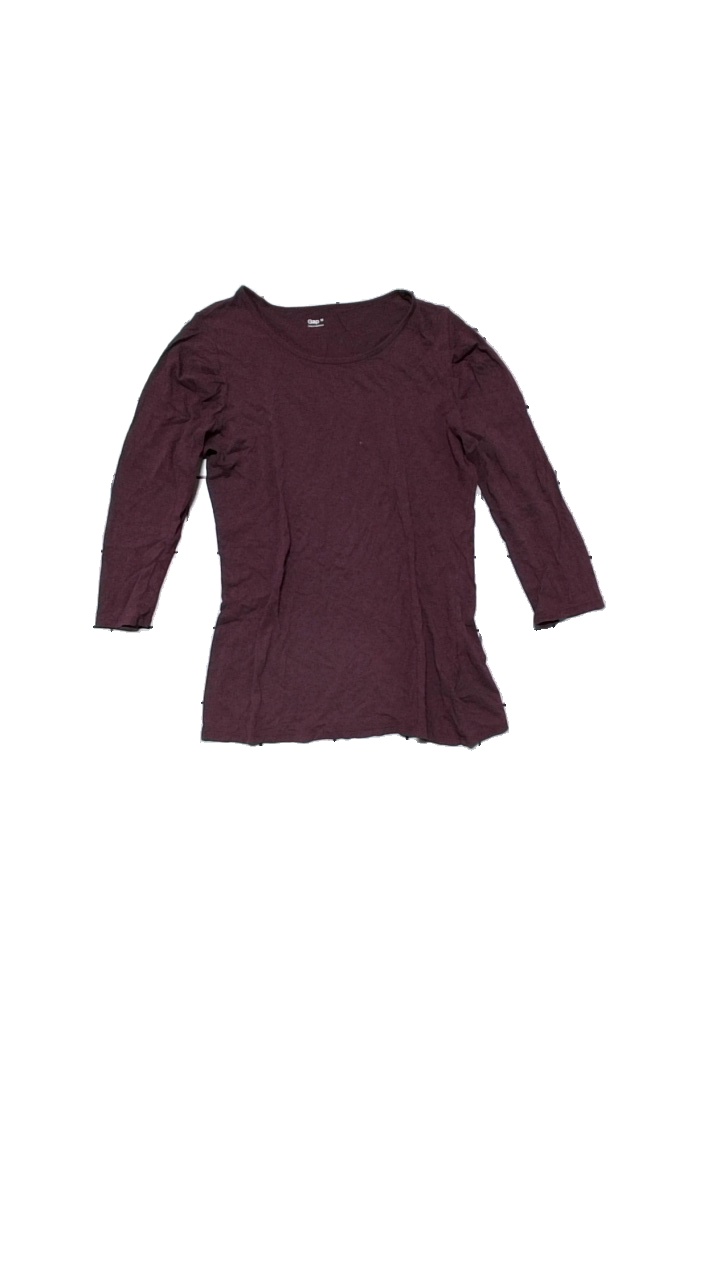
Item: Top (Ladies)
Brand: Gap
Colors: Purple
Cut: Regular, C-collar
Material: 55%cotton, 45%modal
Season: All
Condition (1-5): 4
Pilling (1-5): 2
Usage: Reuse
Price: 50-100